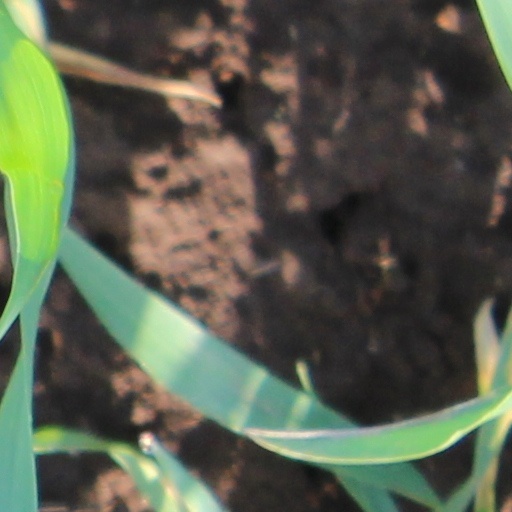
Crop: wheat